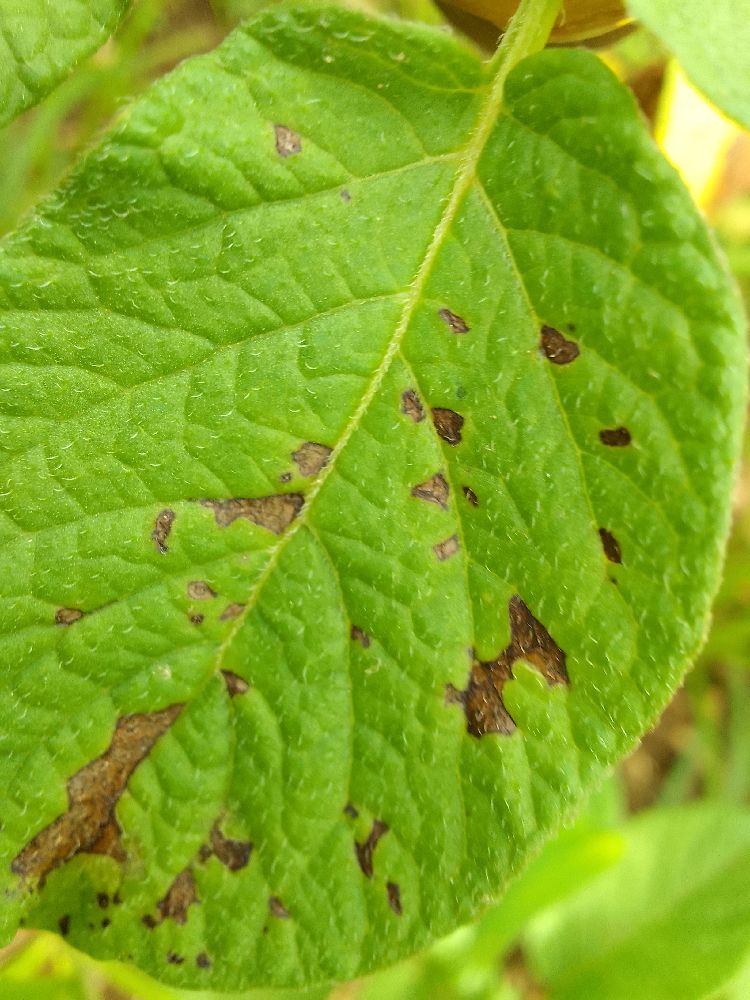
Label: Early blight